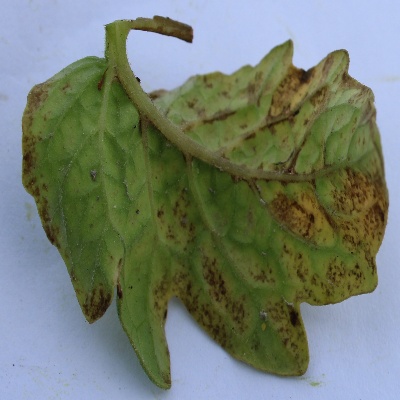
Crop: Tomato
Condition: septoria leaf spot